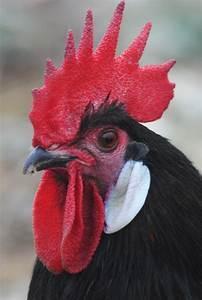
chicken